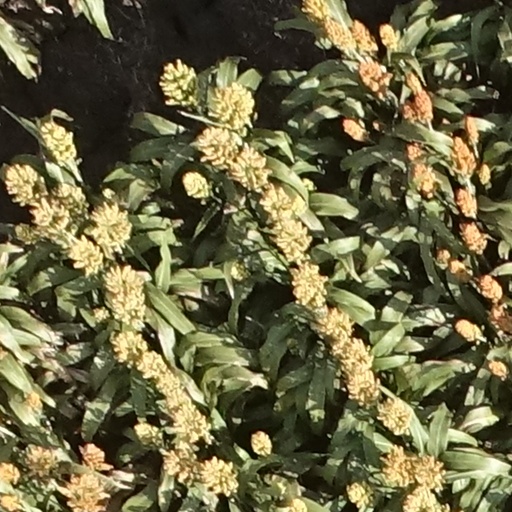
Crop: sorghum